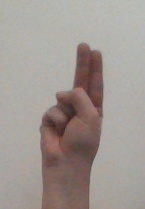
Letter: taa